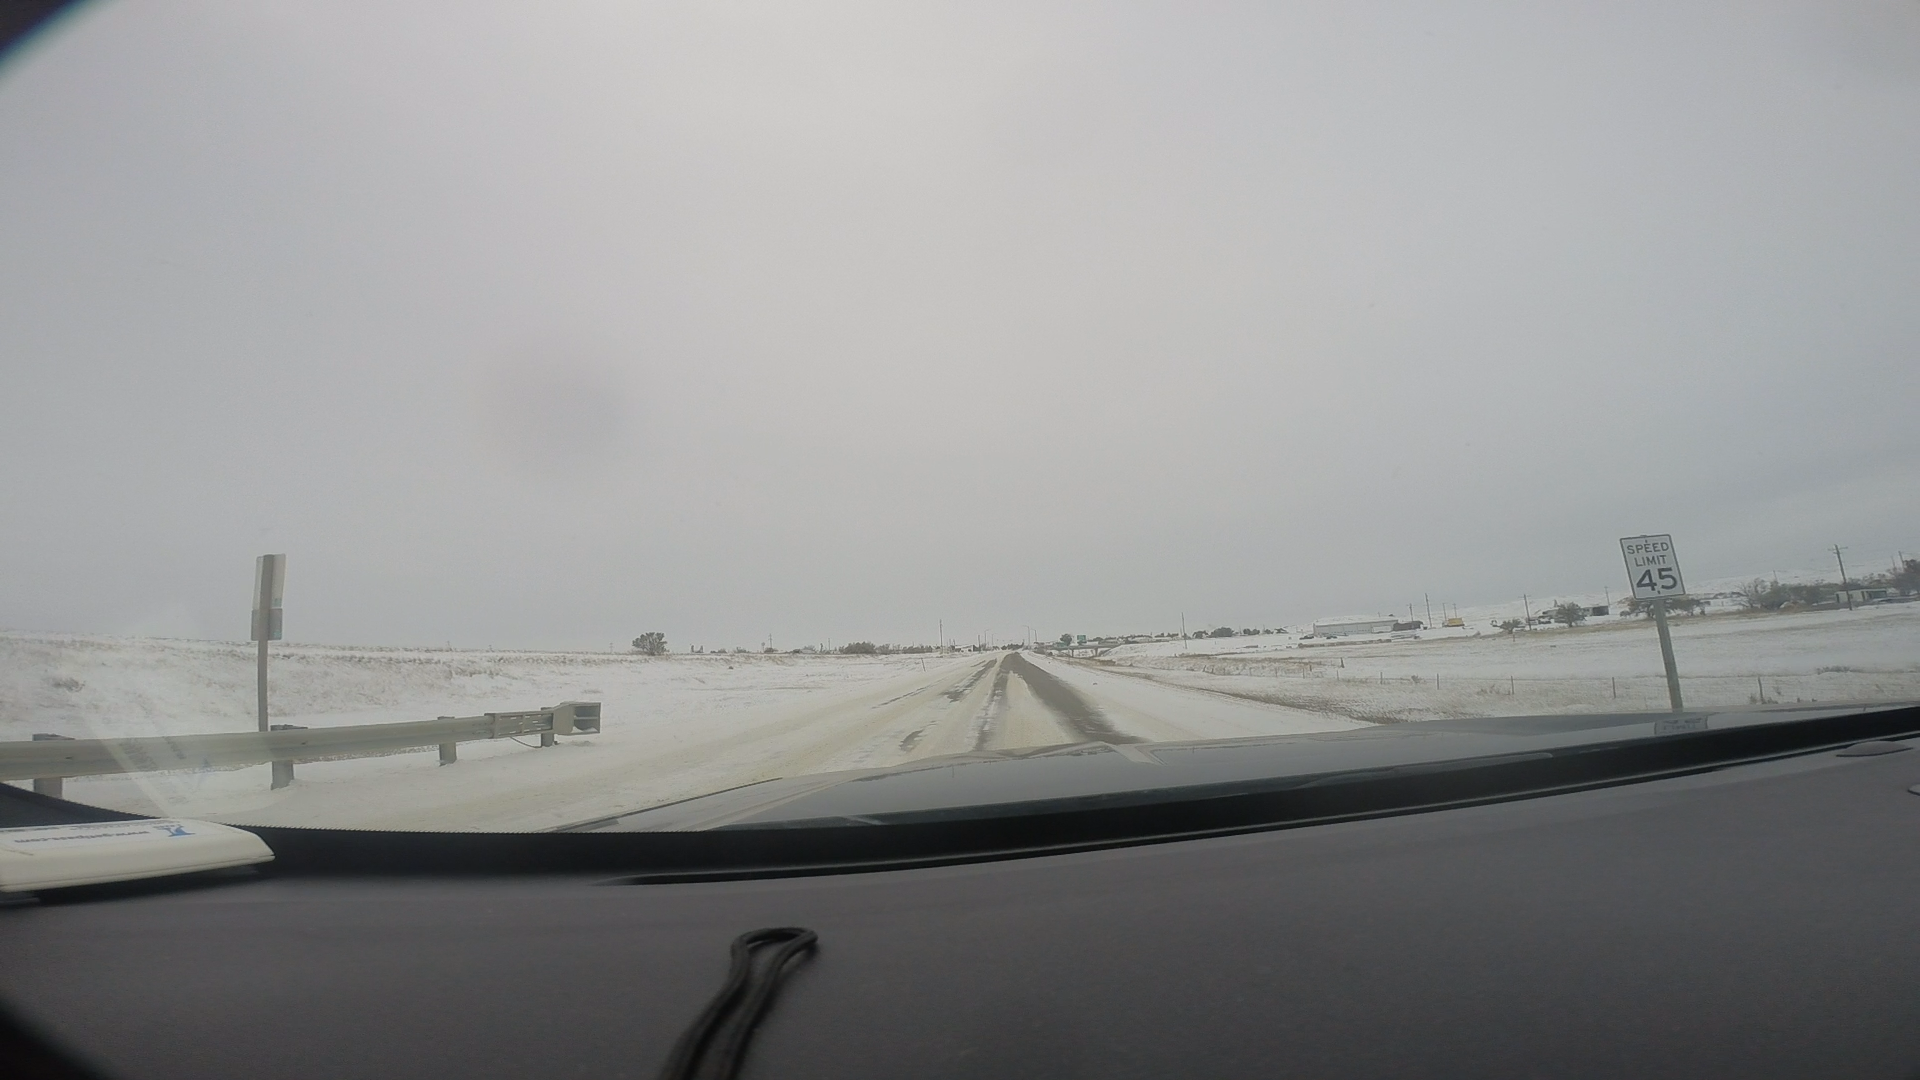
Speed limit sign label: mph45